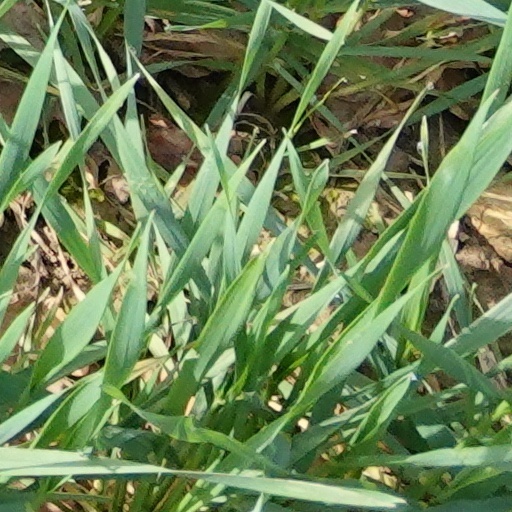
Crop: wheat